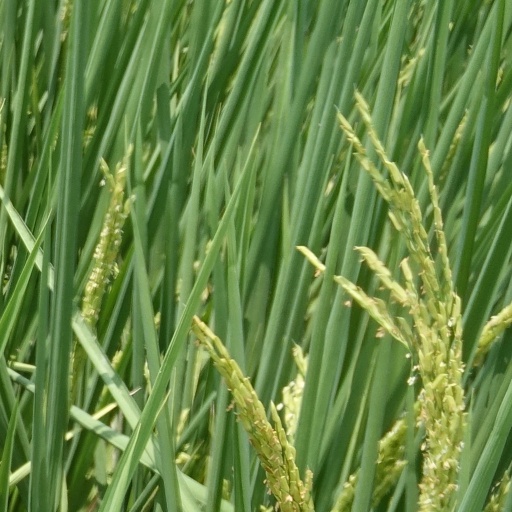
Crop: rice